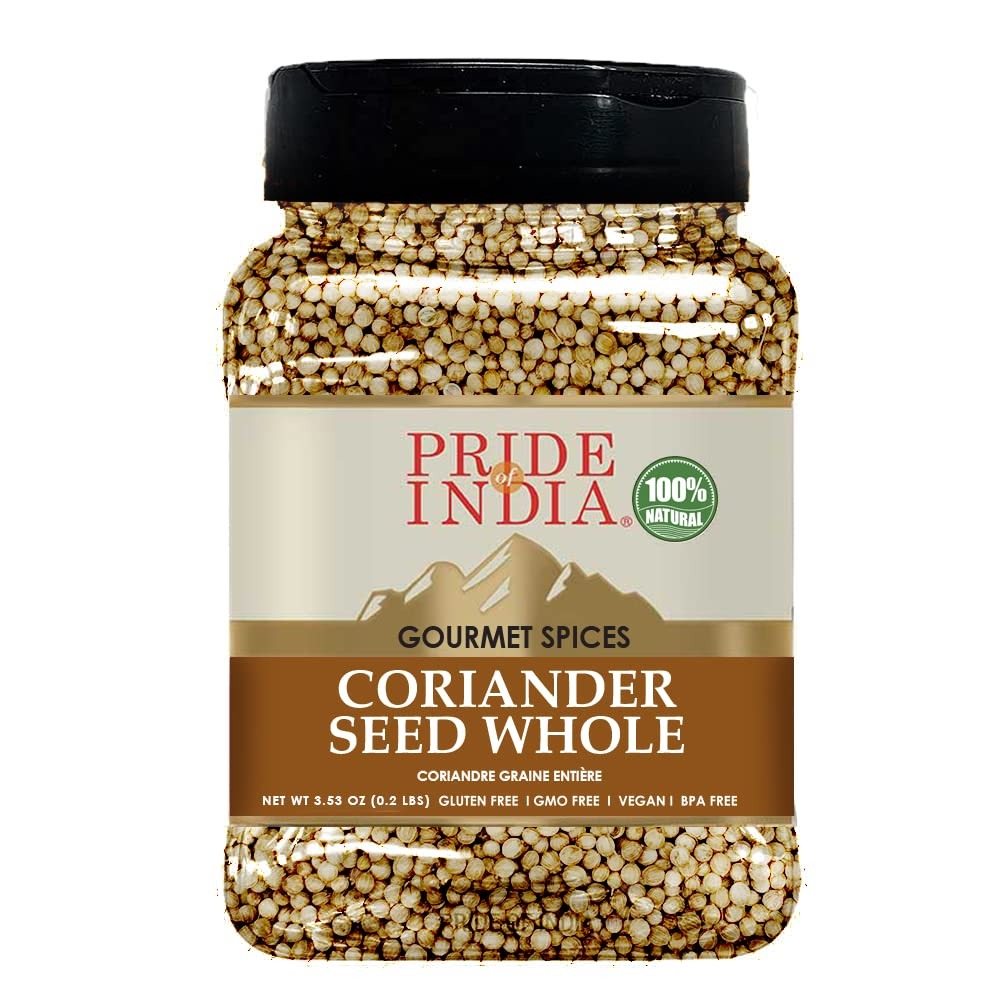
Item Name: Pride of India - PACK of 6 - Coriander Seed Whole – Fresh & Gourmet Indian Whole Spice – Good for Curries/Meat/Chicken – Easy to Store – 4 oz. Medium Dual Sifter
Product Description: Pride of India Whole Coriander Seeds are a traditional Indian spice that is a culinary must-have. It is rich in flavor and aroma that enhances every dish you bring to the table. Lightly toasting our coriander seeds greatly brings out its inherent qualities making your food extra delicious. These seeds are mostly used in Indian cuisines like curries and lentils soups. Apart from that, it is also used as a tampering spice and added in pilaf and other rice dishes as a seasoning. This recipe-ready bottle is a must-have in every pantry. It is available in a dual sifter bottle for ease of use and fits in your pantry without taking up too much space.
Value: 24.0
Unit: Ounce

Price: 39.99